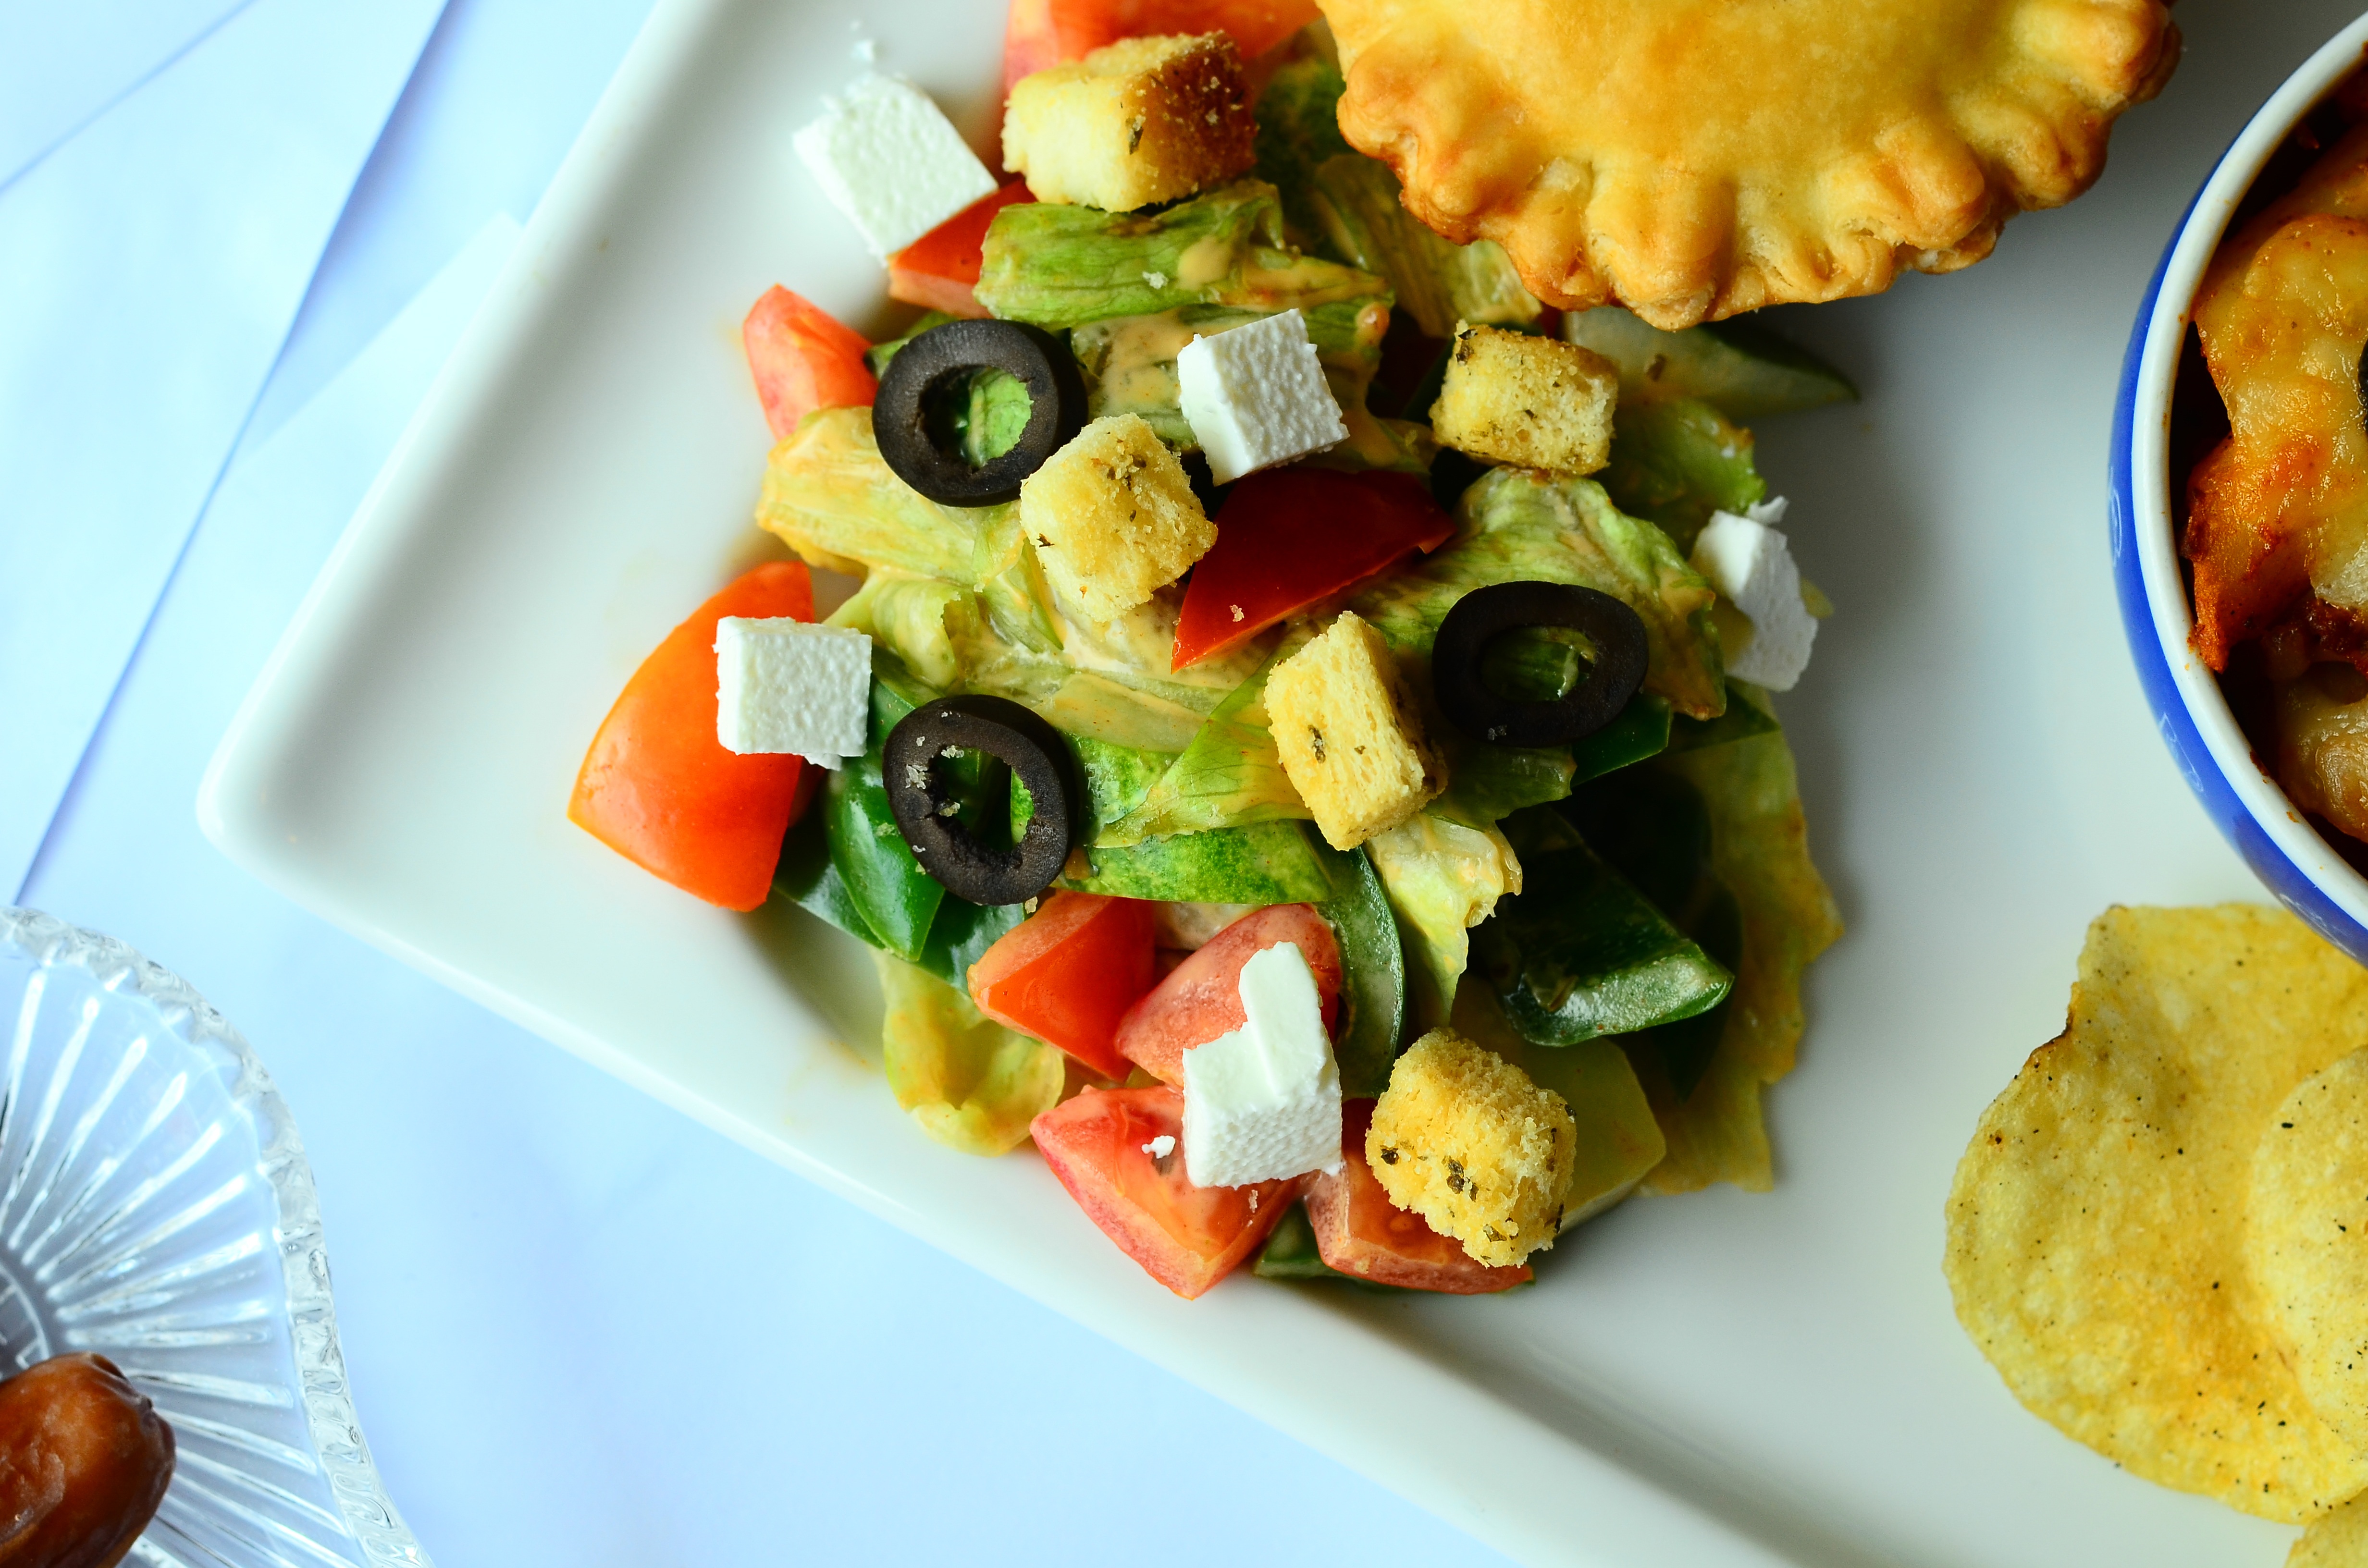
dish, meal, food, salad, green, produce, vegetable, breakfast, healthy, lunch, cuisine, nutrition, vegetarian food, diet, organic, cucurbita, appetizer, flowering plant, vegeterian, snac, land plant